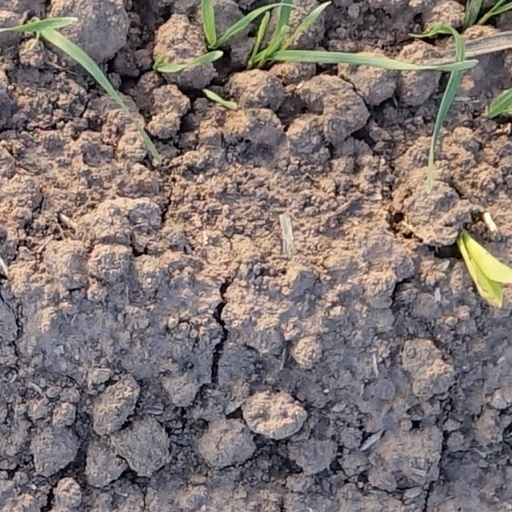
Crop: wheat